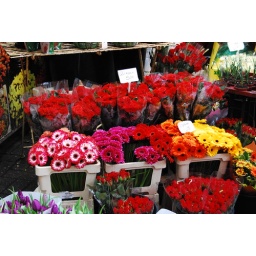
This photo was taken in the flower market in Amsterdam, the Netherlands.